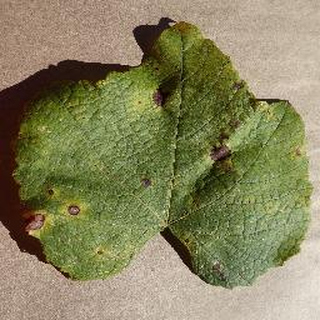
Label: grape_leaf_blight